Alanzoka

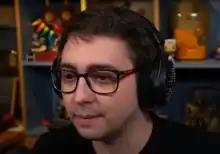
Alanzoka in September 2021

Alan Ferreira Pereira (born 13 May 1990 in São Paulo), better known as Alanzoka, is a Brazilian streamer and YouTuber. He is considered one of the biggest Twitch streamers in Brazil.